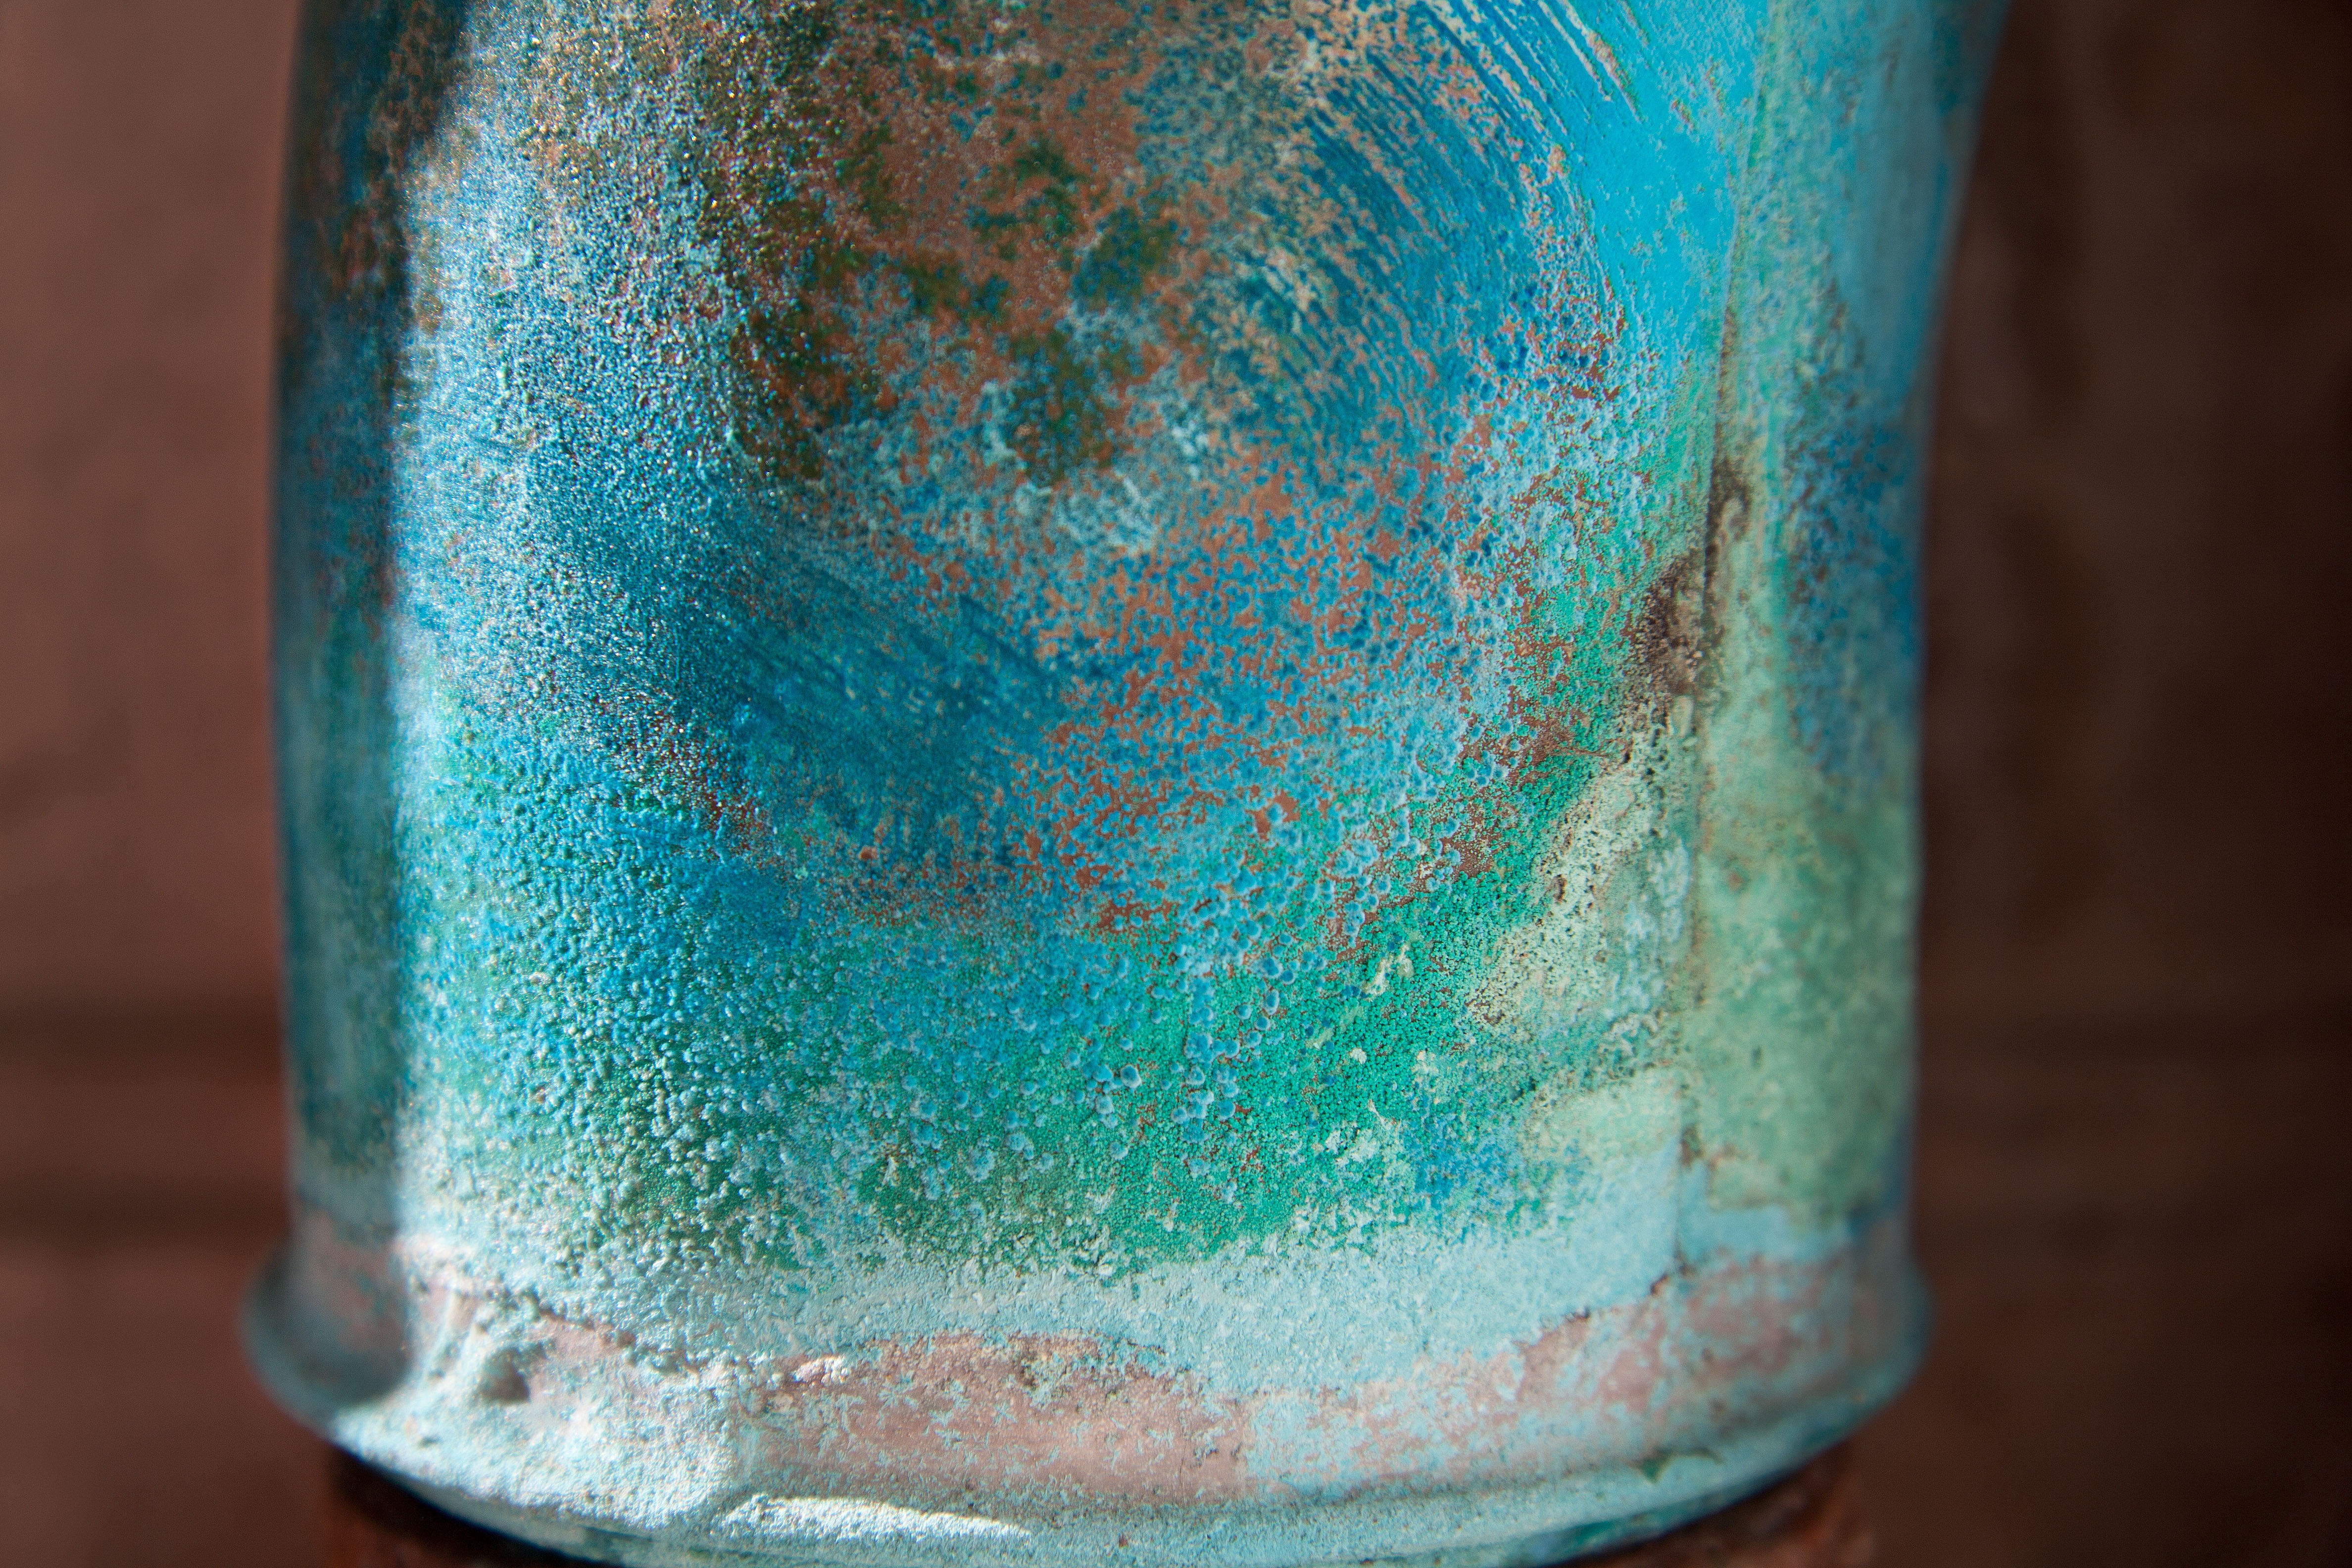
glass, old, vase, green, color, ceramic, paint, blue, pottery, material, weathered, art, turquoise, gutter